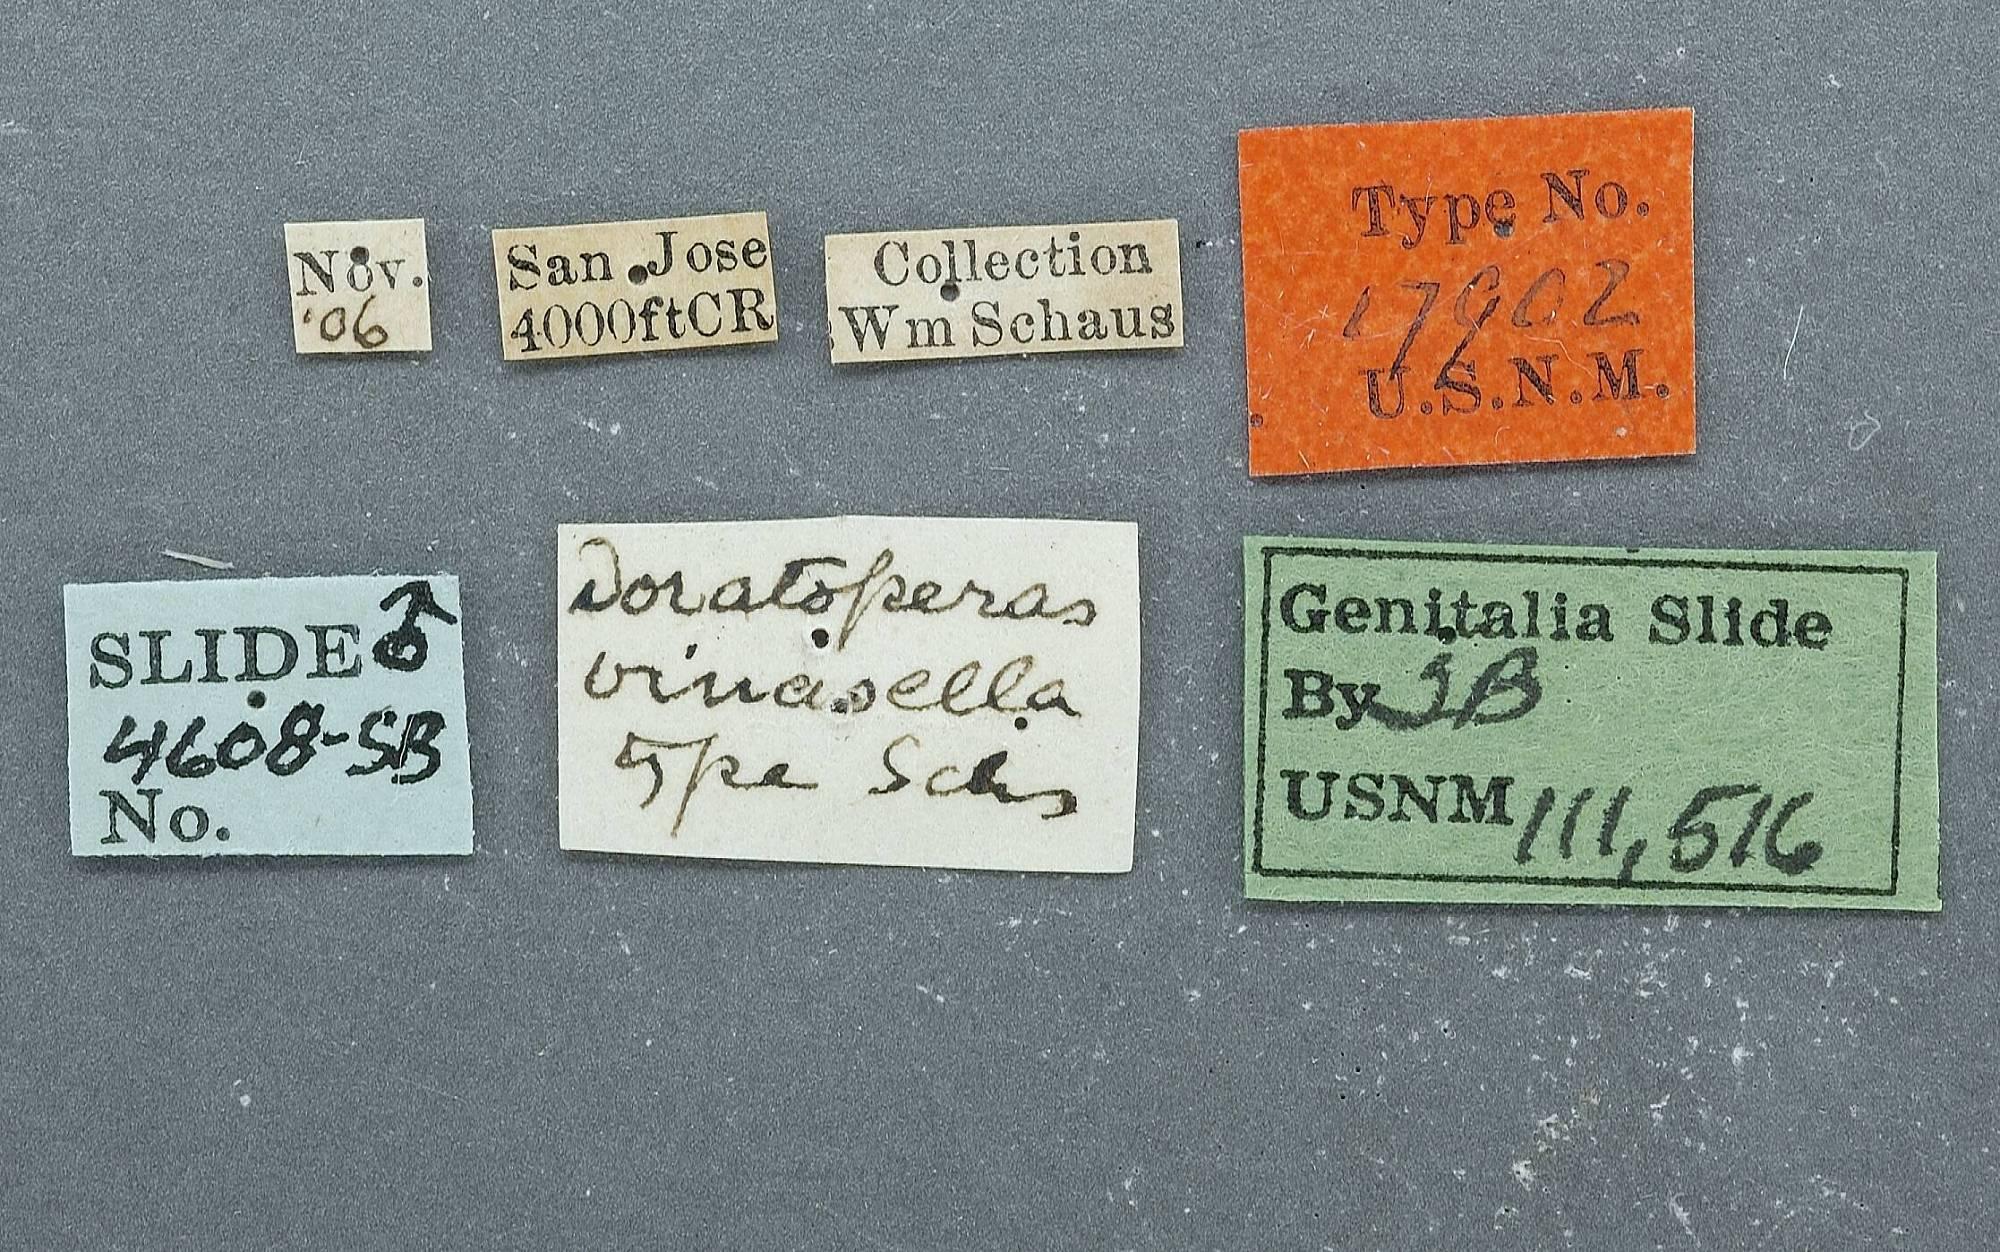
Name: Doratoperas vinasella
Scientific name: Doratoperas vinasella Schaus
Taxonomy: Animalia, Arthropoda, Insecta, Lepidoptera, Pyralidae
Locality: San Jose; 4000 ft., San Jose, Costa Rica
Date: Nov 1906